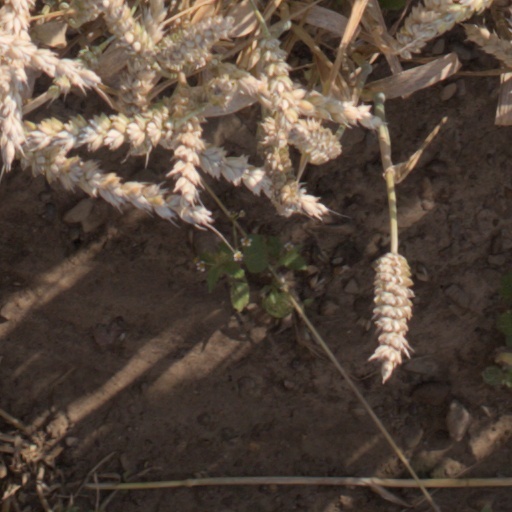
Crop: wheat